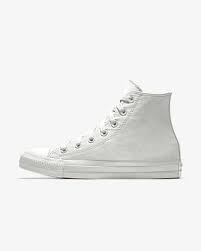
Label: Sneaker